Gottfried Keller

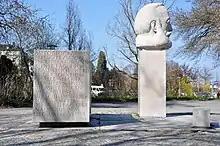
Gottfried Keller memorial at Enge (Zürich) harbour

He also published his first collection of short stories, "Seldwyla Folks". It contains five stories averaging 60 pages each: “Pankraz der Schmoller,” “Frau Regel Amrain und ihr jüngster,” “Die drei gerechten Kammacher,” “Romeo und Julia auf dem Dorfe,” and “Spiegel das Kätzchen.” Hartmann characterizes two of the stories in "Seldwyla Folks" as immortal: “Die drei gerechten Kammacher” he views as the most satyric and scorching attack on the sordid petit bourgeois morality ever penned by any writer, and “Romeo und Julia auf dem Dorfe” as one of the most pathetic tales in literature (Shakespeare's "Romeo and Juliet" plot in a Swiss village setting).